Deobandi fiqh

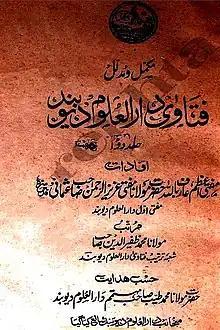
"Fatawa Darul Uloom Deoband"

Deobandi Fatwa literature comprises compilations of Islamic legal opinions (fatawa) issued by scholars of the Deobandi school of thought. These fatawa offer guidance on various aspects of Islamic law, including worship, transactions, marriage, inheritance, and other important issues. Among the most famous works of Deobandi Fatawa literature is "Fatawa-e-Rashidiya", written by renowned scholar Rashid Ahmad Gangohi. This comprehensive collection of legal opinions covers a broad range of topics, including worship, marriage, trade, and inheritance, and is highly respected for its detailed and nuanced analysis of legal issues. Other notable works include "Imdad al-Fatawa" by Ashraf Ali Thanwi, "Fatawa Mazahir Uloom" by Khalil Ahmad Saharanpuri, Kifayat al-Mufti by Kifayatullah Dehlawi, and "Fatawa Darul Uloom Deoband" and "Fatawa Imarat-e-Shariyah", both collections of legal opinions issued by scholars of prestigious Islamic institutions.